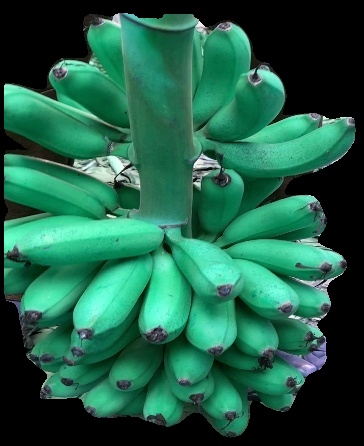
Variety: rasbale
Grade: grade1